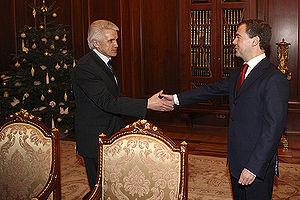
Volodymyr Mykhaylovytch Lytvyn, né le 9 avril 1956 à Sloboda-Romanivs'ka, est un homme politique ukrainien, président par deux fois de la Rada, le parlement monocaméral ukrainien, du 28 mai 2002 au 6 juillet 2006 puis du 9 décembre 2008 au 12 décembre 2012.